HMCS Tuna

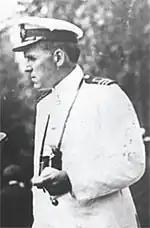
Commander JKL Ross

Some fast steam yachts would informally race fast coastal passenger steamships. On 18 May 1904, Vanderbilt tried to use "Tarantula" to race the New York, New Haven and Hartford Railroad steamship "Richard Peck" in Long Island Sound. The two steamers were neck and neck until Hart Island, where Vanderbilt broke off the race and turned "Tarantula" back toward his private anchorage in Great Neck, Long Island. In June, Vanderbilt offered to sell "Tarantula" to the United States Department of the Navy, for research into turbine propulsion. His offer was declined. Opponents of the purchase noted that since "Tarantula" was built in 1902, turbine propulsion had been further developed. The Department should therefore buy a brand new turbine craft, rather than one built two years ago. On 28 September, Howard Gould's steam yacht "IV" raced "Tarantula" in a formal race over a course in Long Island Sound from Stepping Stones Light, turning at a buoy at Eatons Neck Light. "Niagara IV" had triple-expansion reciprocating engines, but beat the turbine steamer by 3 minutes and 50 seconds.